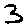
Label: 3